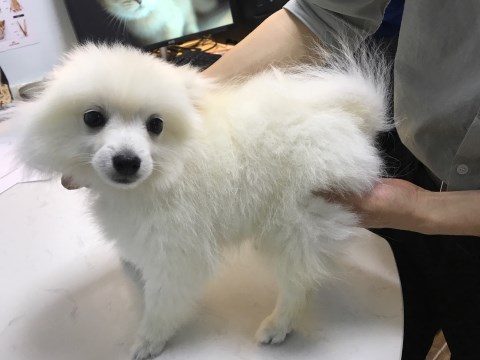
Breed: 1936-n000005-Pomeranian